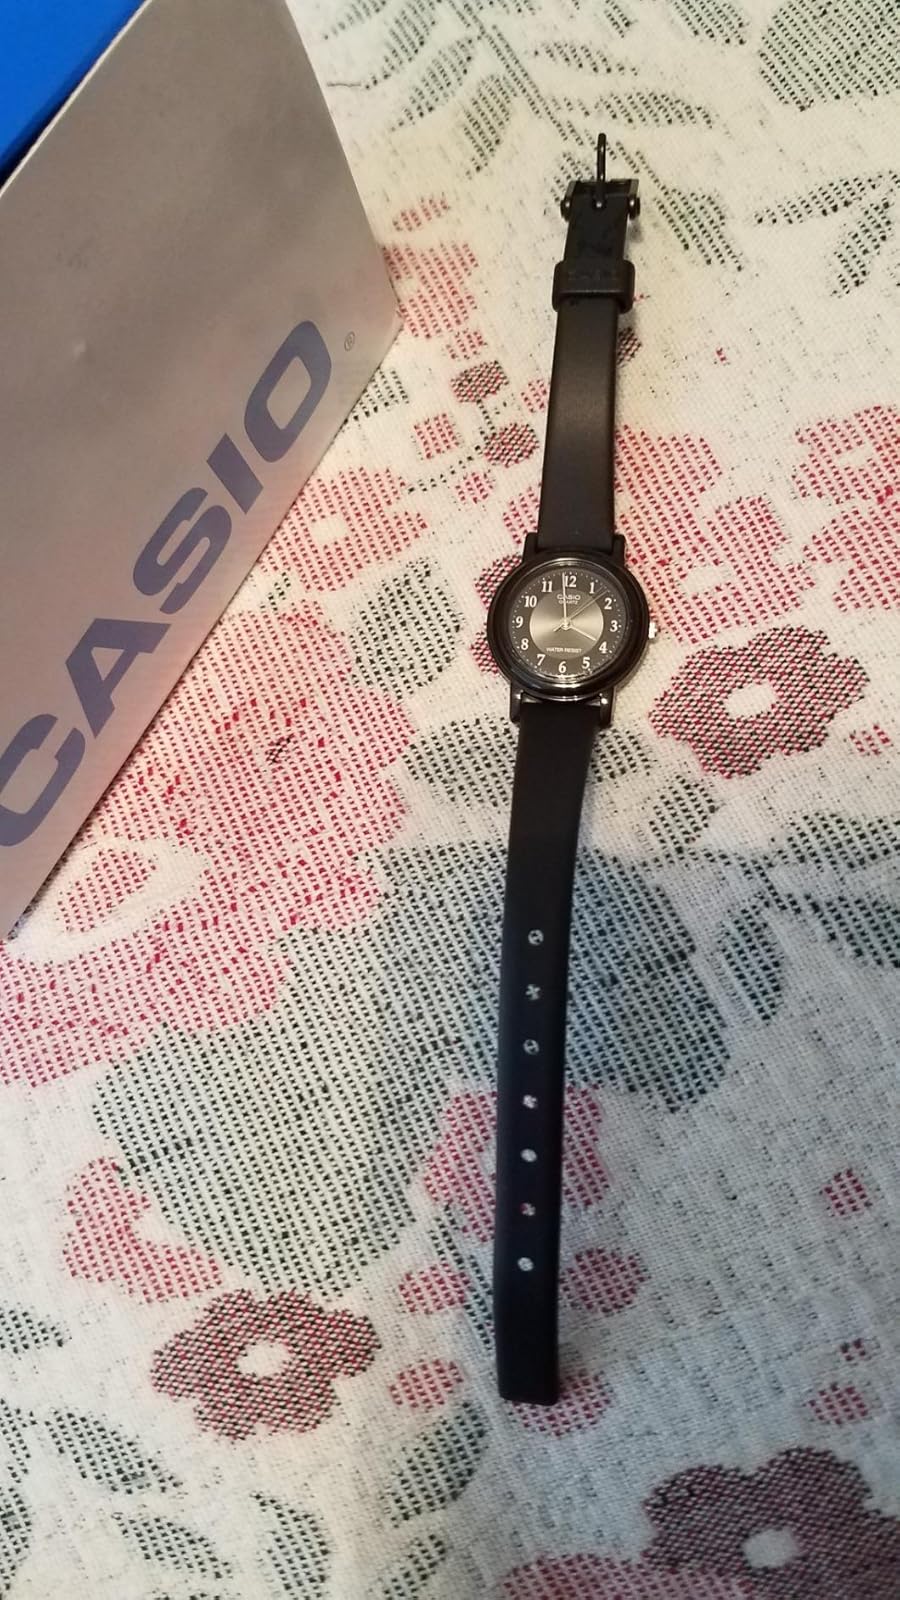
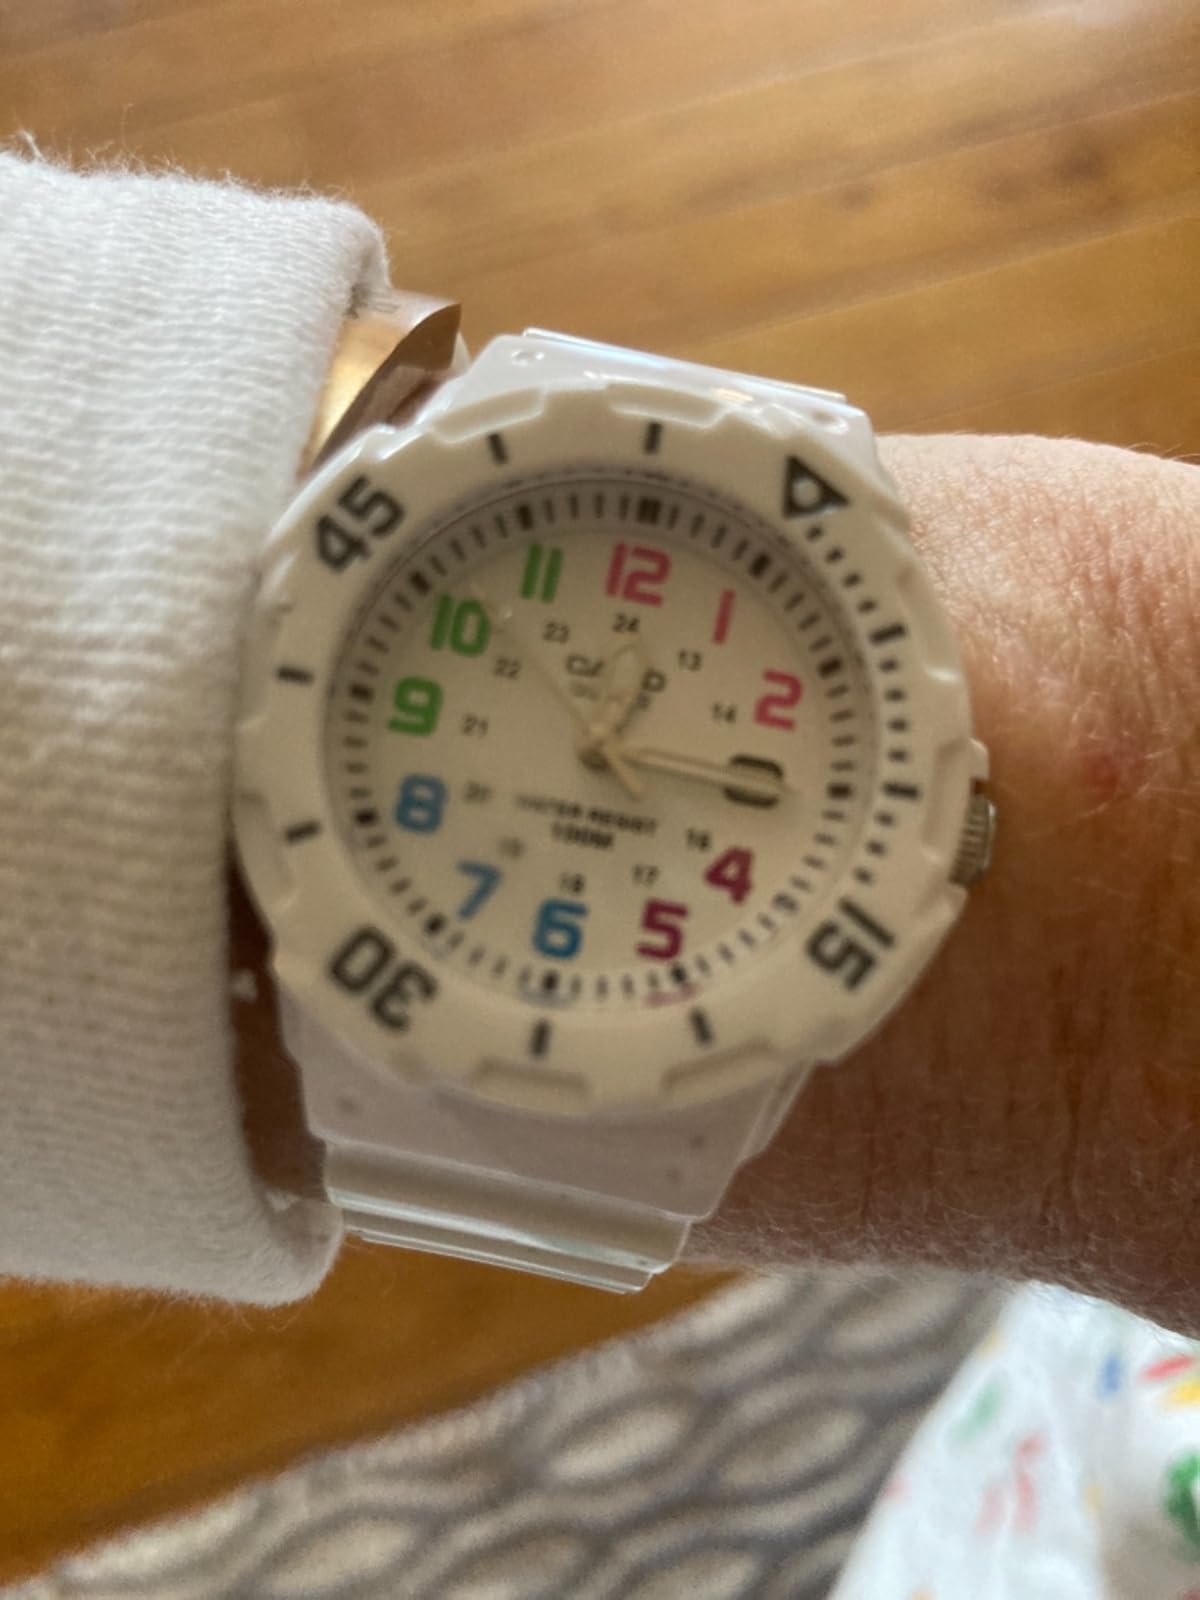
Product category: accessories_watch
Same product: no